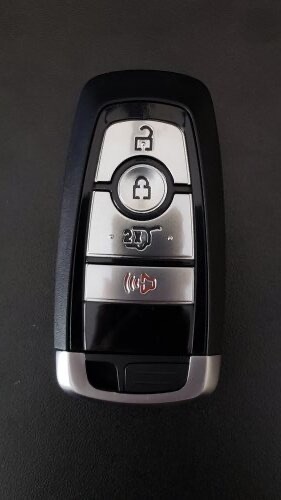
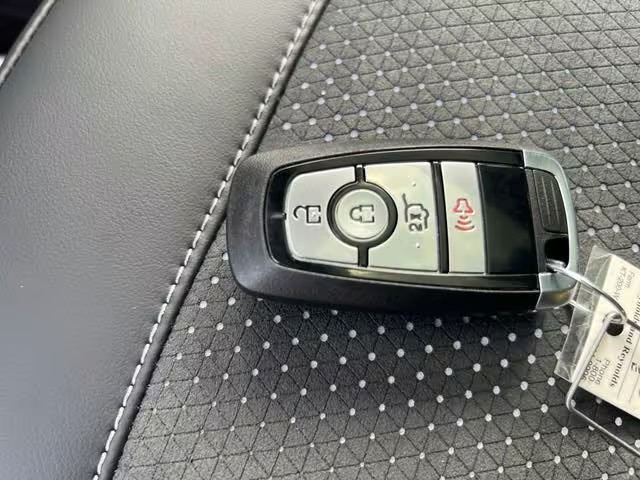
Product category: misc
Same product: yes